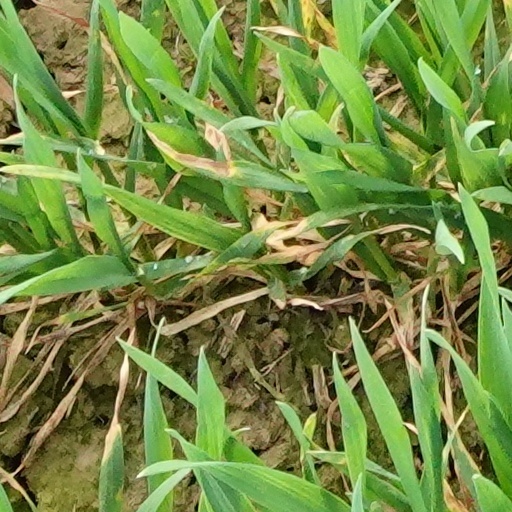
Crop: wheat